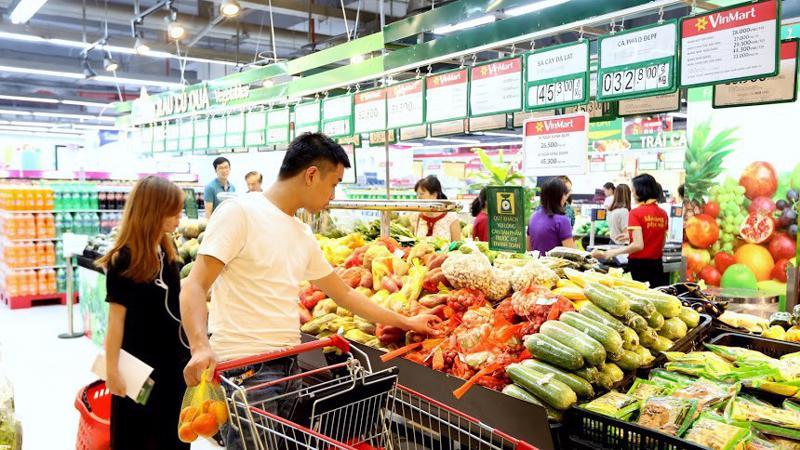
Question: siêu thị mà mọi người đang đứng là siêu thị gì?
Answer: siêu thị mà mọi người đang đứng là siêu thị vinmart